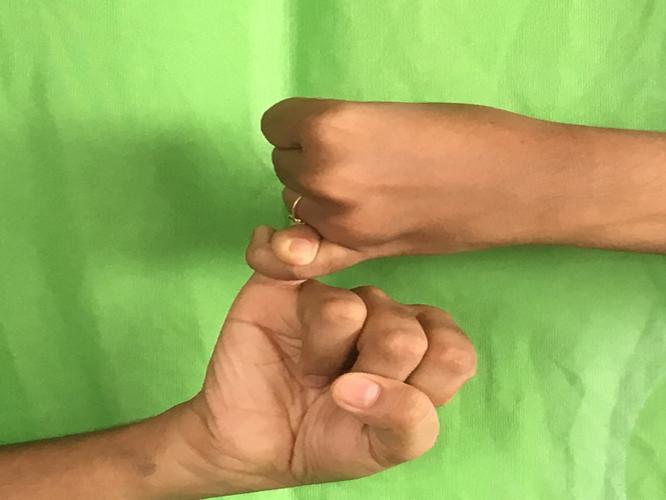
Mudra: Kilaka
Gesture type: double_hand